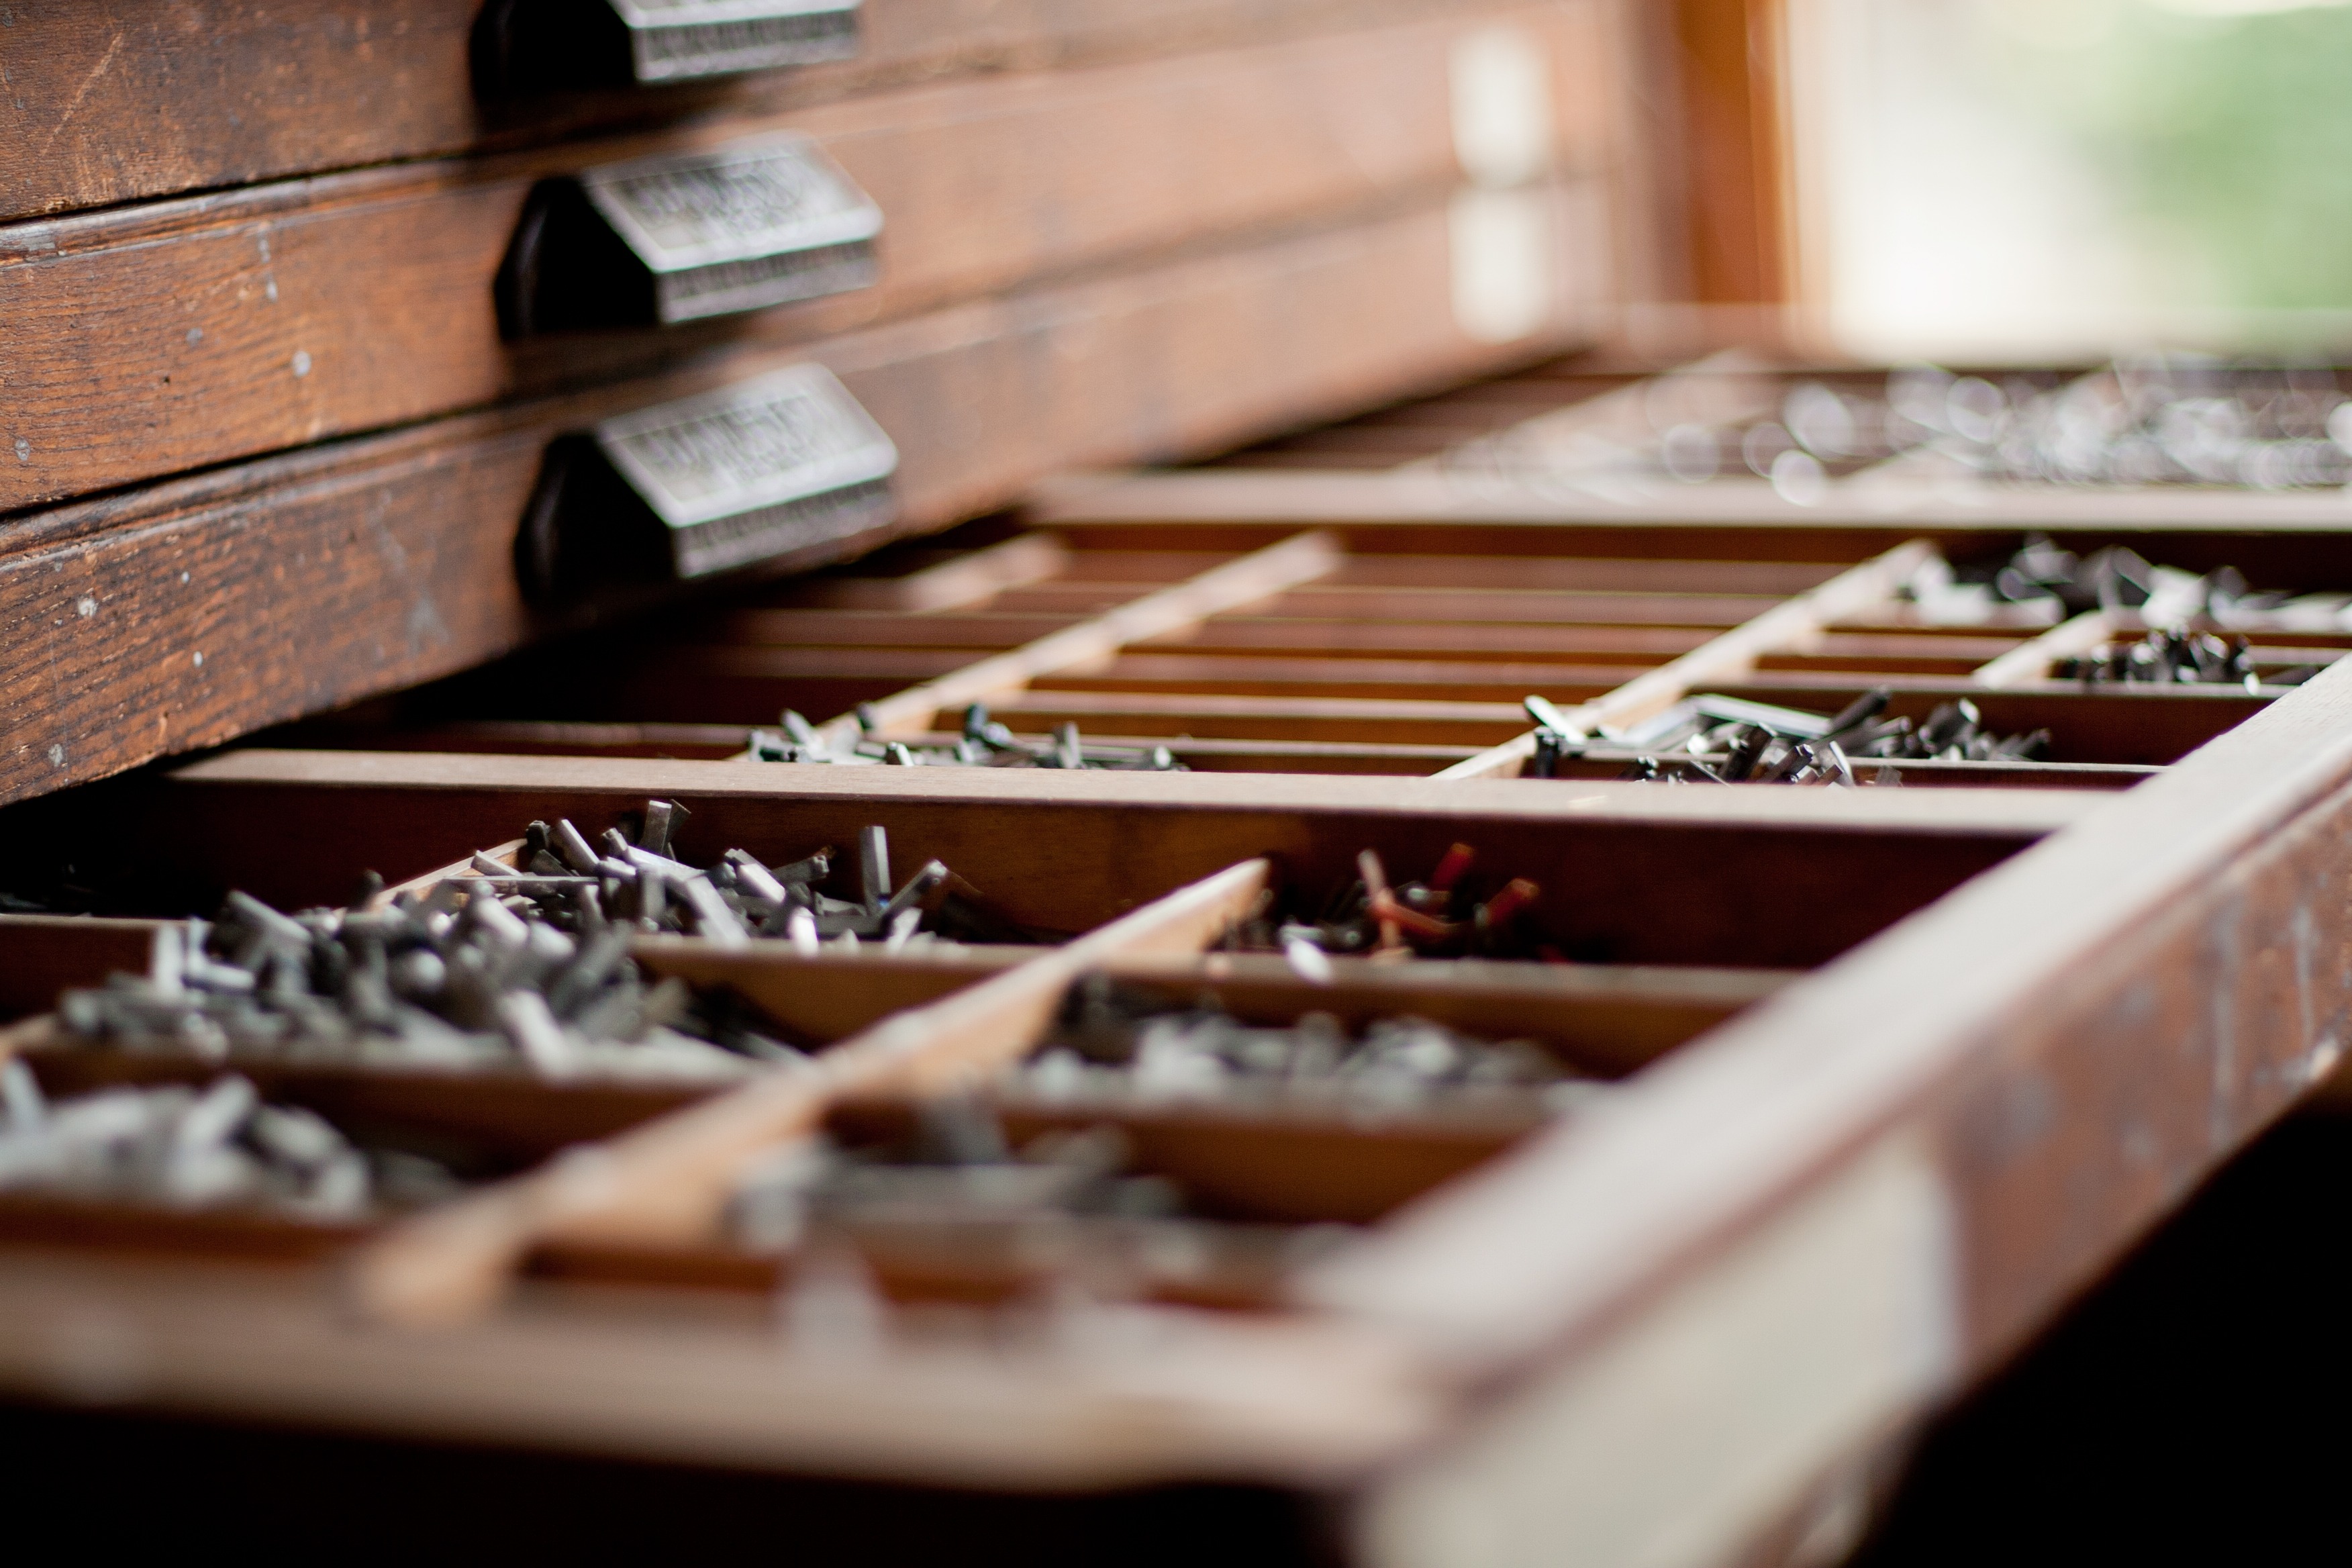
wood, vintage, old, food, chocolate, baking, dessert, bakery, drawer, mechanical, carving, lead, metal type, type drawer